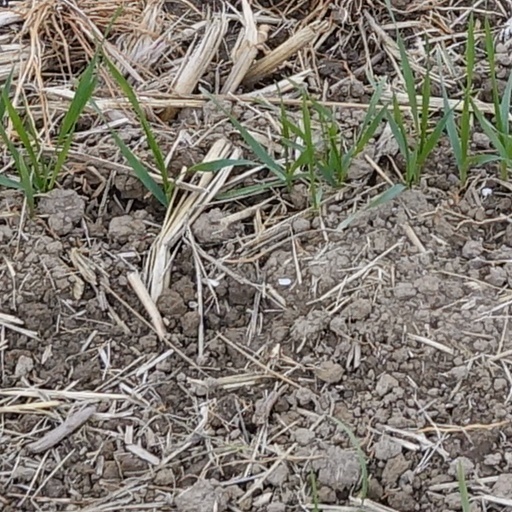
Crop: wheat